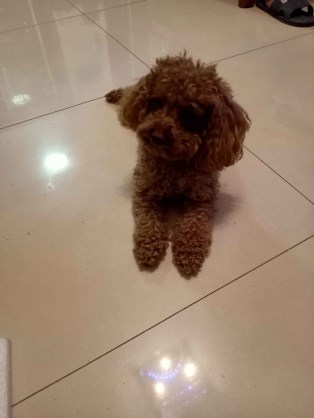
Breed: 7449-n000128-teddy